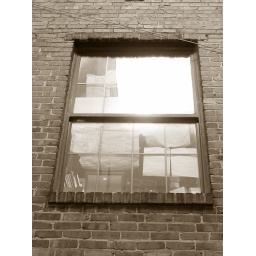
window in brick wall